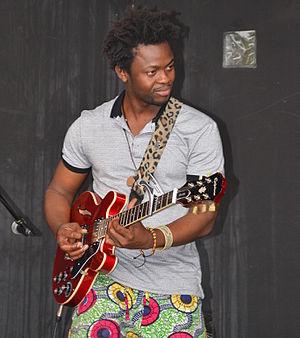
Moh! Kouyaté en création à Pointe Noire - Congo
Moh Kouyaté ou Moh! Kouyaté, né le 21 avril 1977 à Conakry, est un chanteur et guitariste guinéen installé à Paris.